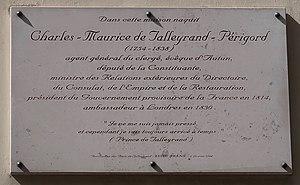
Plaque en hommage à Talleyrand, 4 rue Garancière (Paris 6).
La rue Garancière est une voie située dans le quartier de l'Odéon du 6ᵉ arrondissement de Paris, en France.
Charles-Maurice de Talleyrand-Périgord, communément nommé Talleyrand, est un homme d'État et diplomate français, né le 2 février 1754 à Paris, mort dans cette même ville le 17 mai 1838.